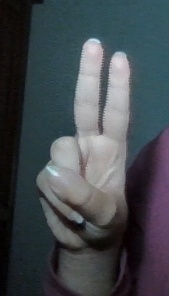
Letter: taa